Question: Please indicate a possible affordance area of the book that can be used for holding
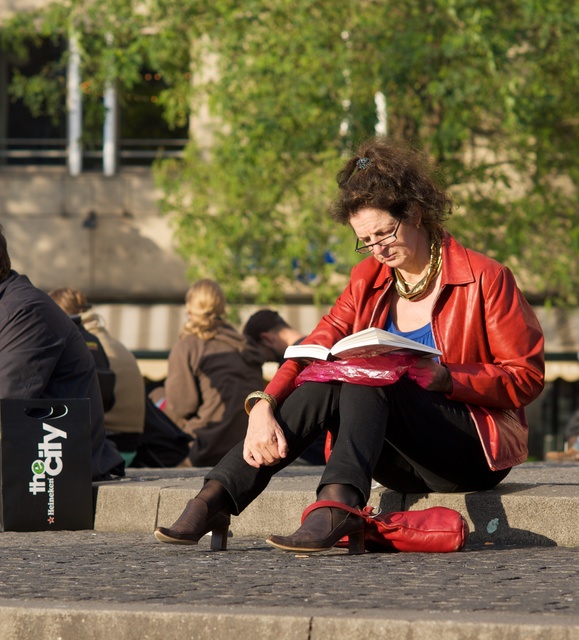
Answer: [275.665, 324.812, 440.477, 364.511]